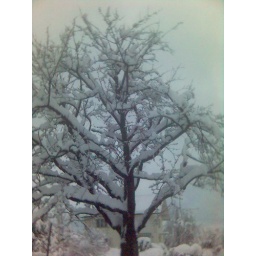
cherry tree in front of the house